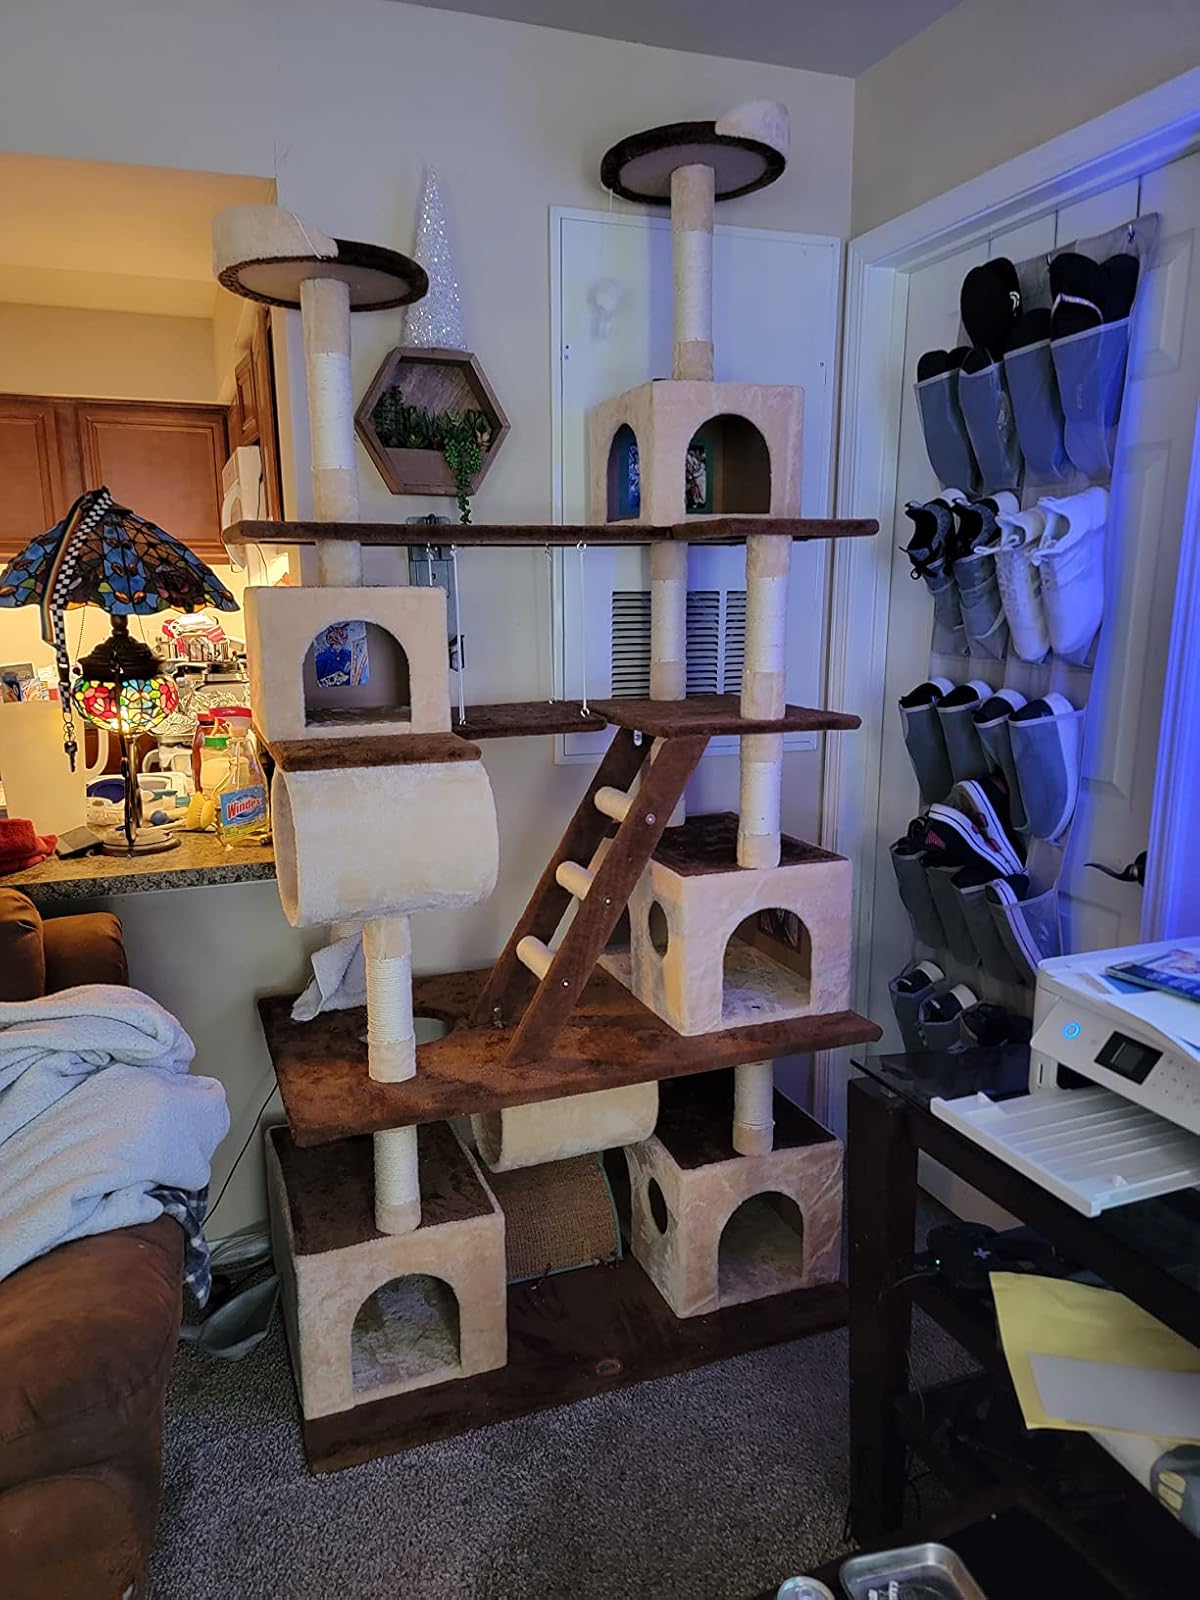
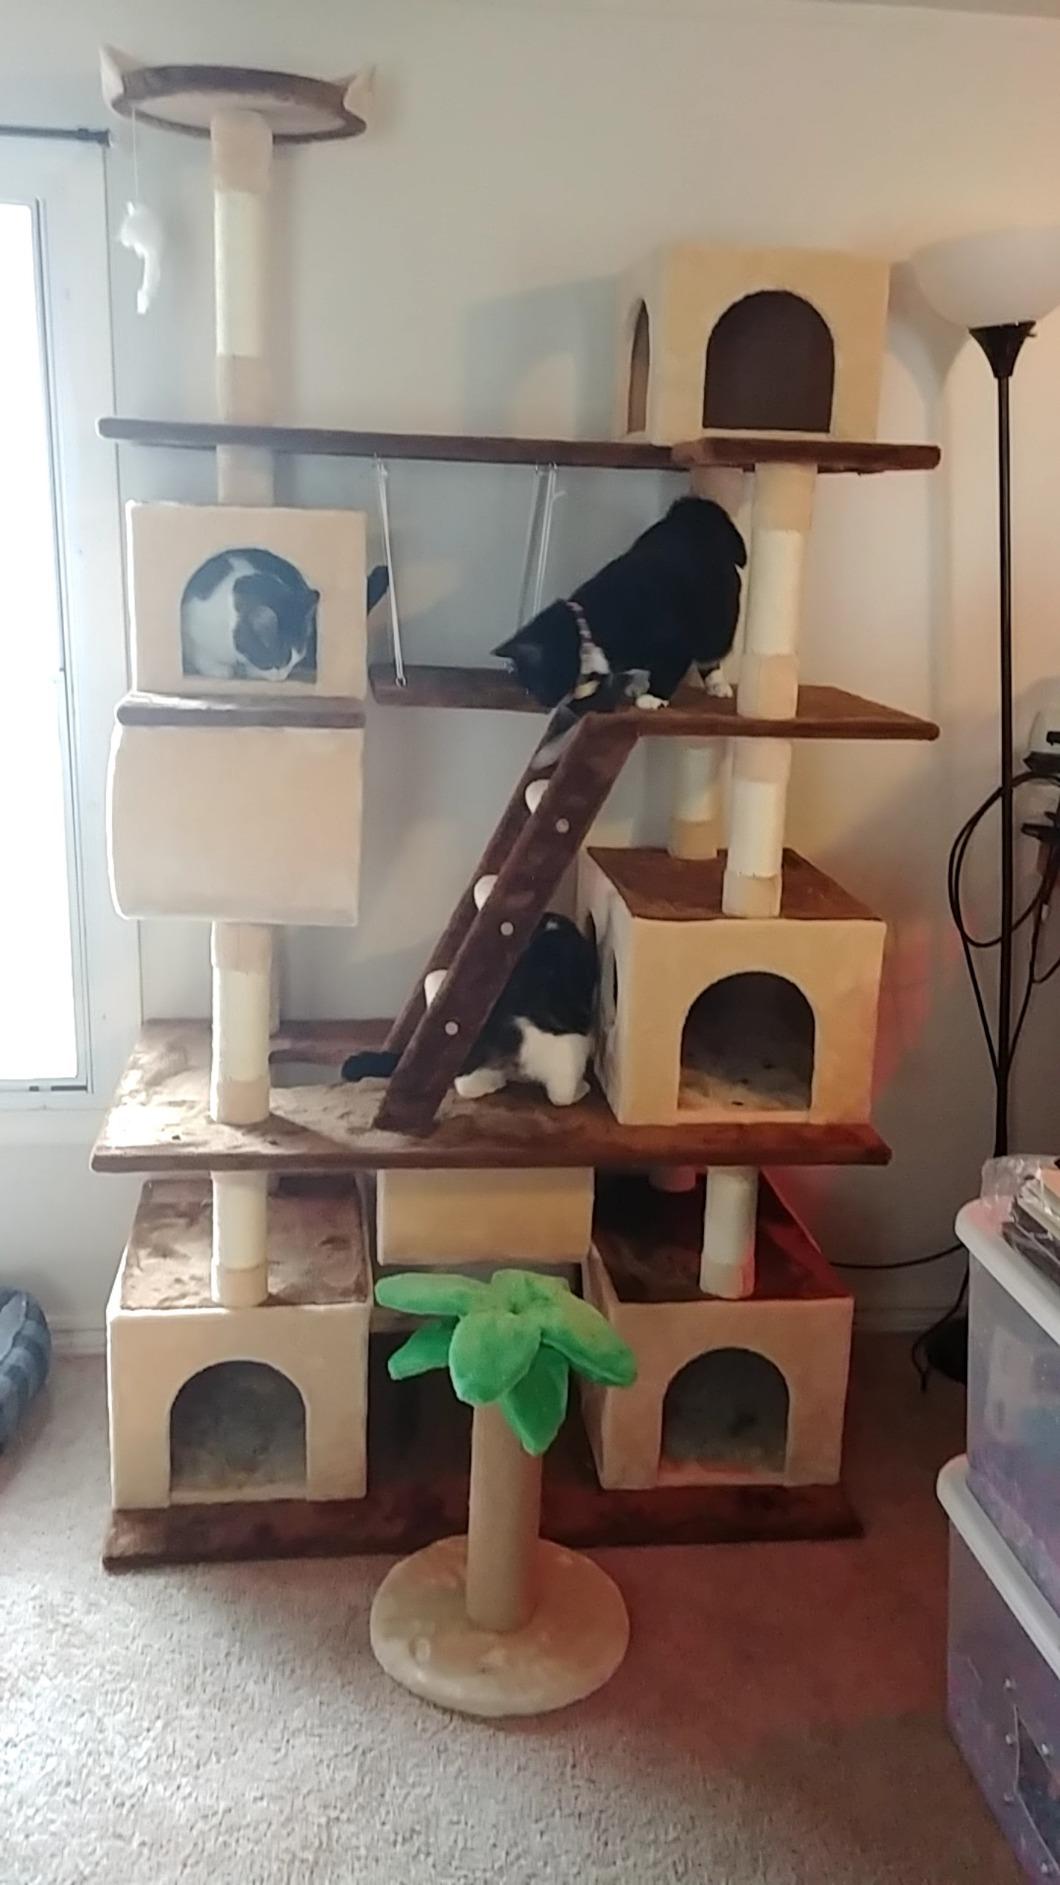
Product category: items_cat tree
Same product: yes